Taoism

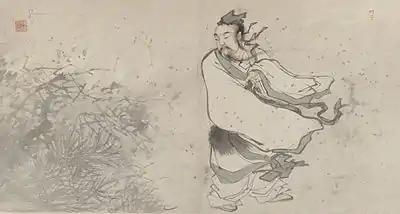
A 16th century painting of the immortal Liezi by Zhang Lu (1464–1538).

Taoism draws on numerous Chinese classics that are not themselves "Taoist" texts but that remain important sources for Taoists. Perhaps the most important of these is the ancient divination text called the "Yijing" (circa 1150 BCE). The divination method in the "Yijing" and its associated concepts of yin and yang mapped into 64 "hexagrams"—combinations of the 8 trigrams—has influenced Taoism from its inception until today.